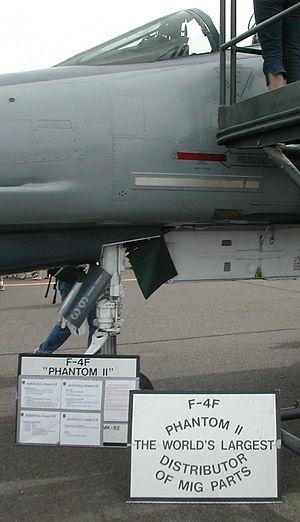
Le F-4 Phantom II est un avion militaire conçu par le constructeur américain McDonnell à partir de 1953. Il s'agit de l'un des avions militaires américains les plus importants du XXᵉ siècle et l'avion de combat occidental ayant été le plus produit depuis la guerre de Corée : le 5 195ᵉ et dernier exemplaire a été livré en 1981, après plus de 20 ans de production ininterrompue. Pendant la guerre du Viêt Nam, la cadence de production du F-4 était de 72 exemplaires par mois.